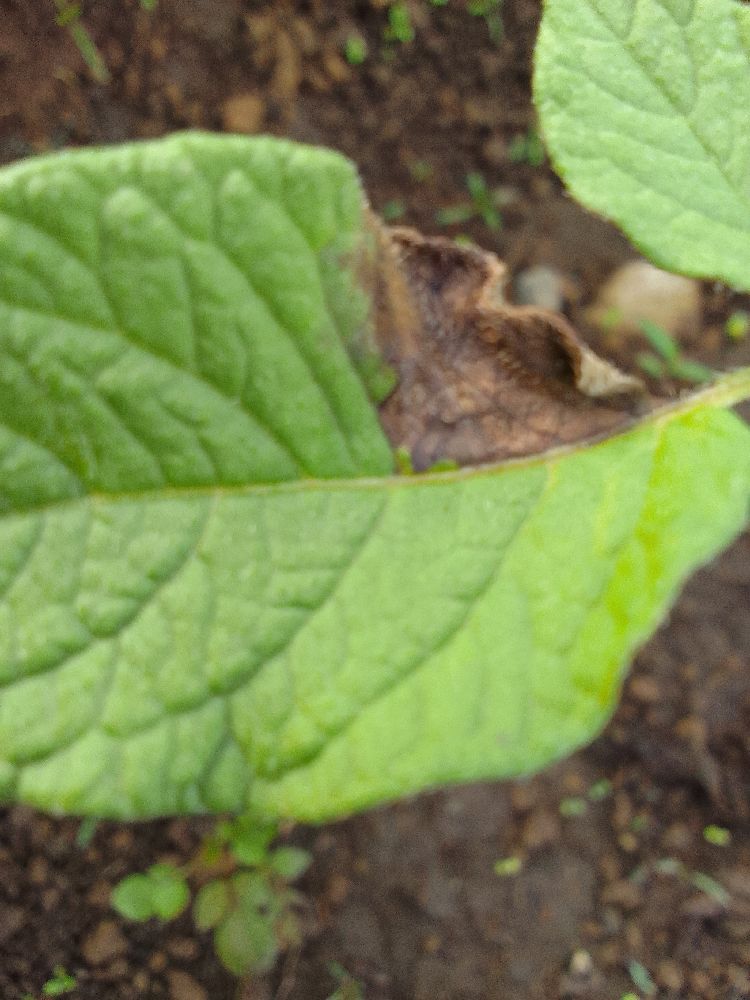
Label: Late blight